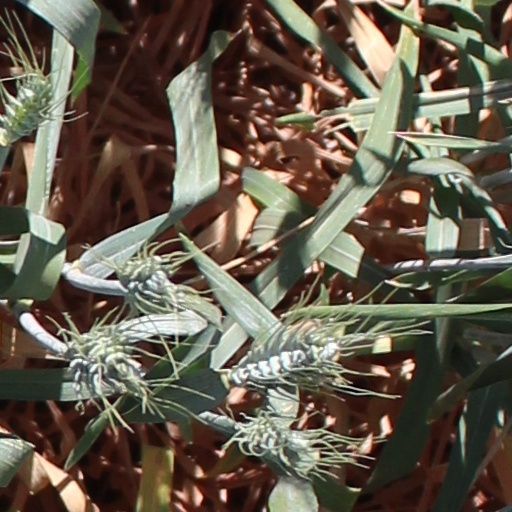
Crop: wheat